M1867 Russian Krnka

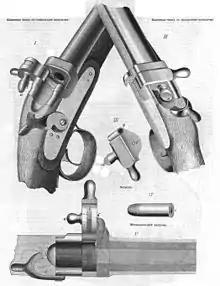
The design of the rifle

The M1867 Russian Krnka (Винтовка Крнка́) was a breech loading conversion of the muzzle-loading Model 1857 Six Line rifle musket designed by Austro-Hungarian arms maker, Sylvester Krnka.